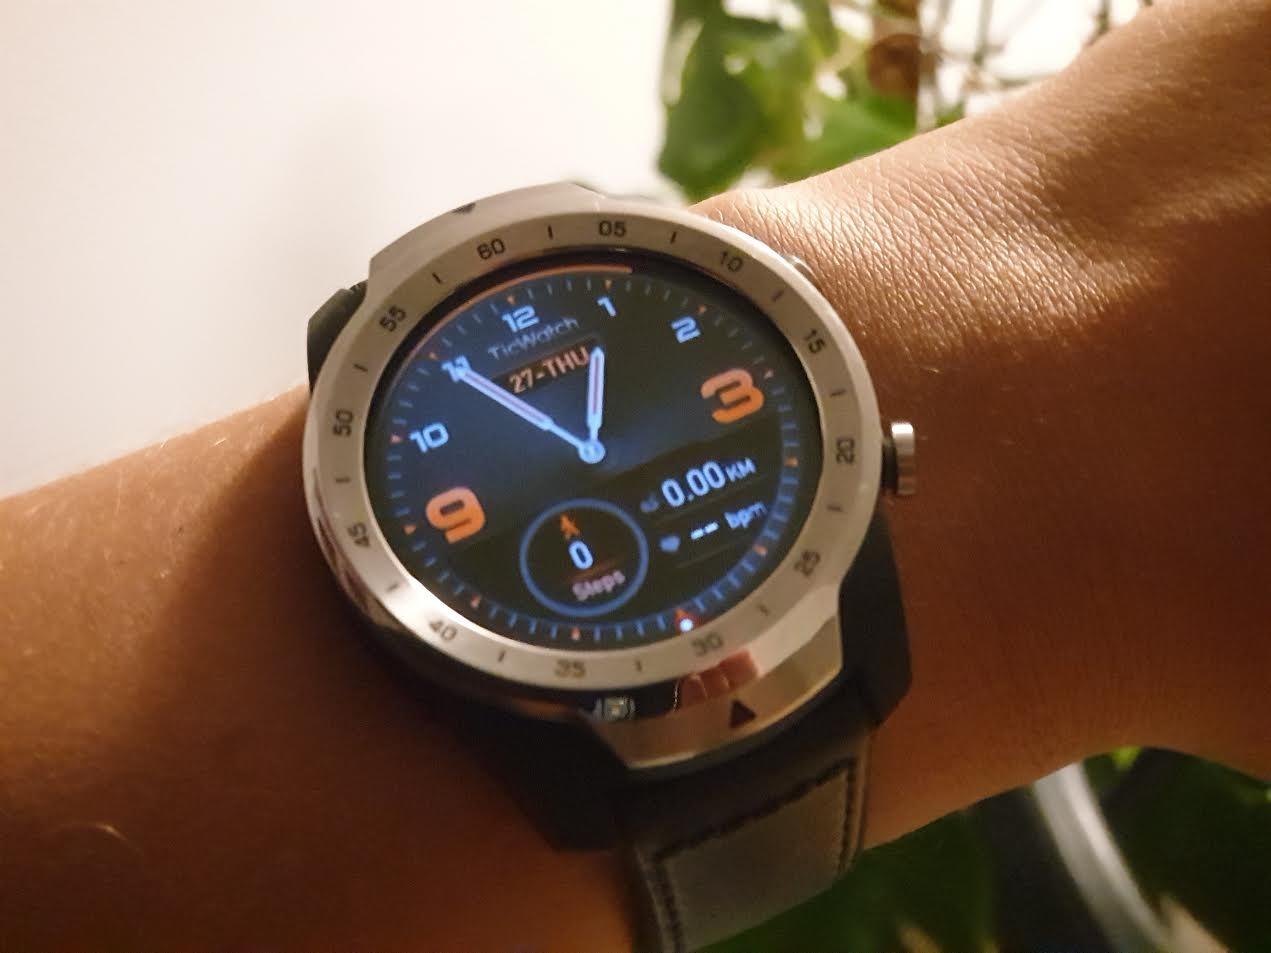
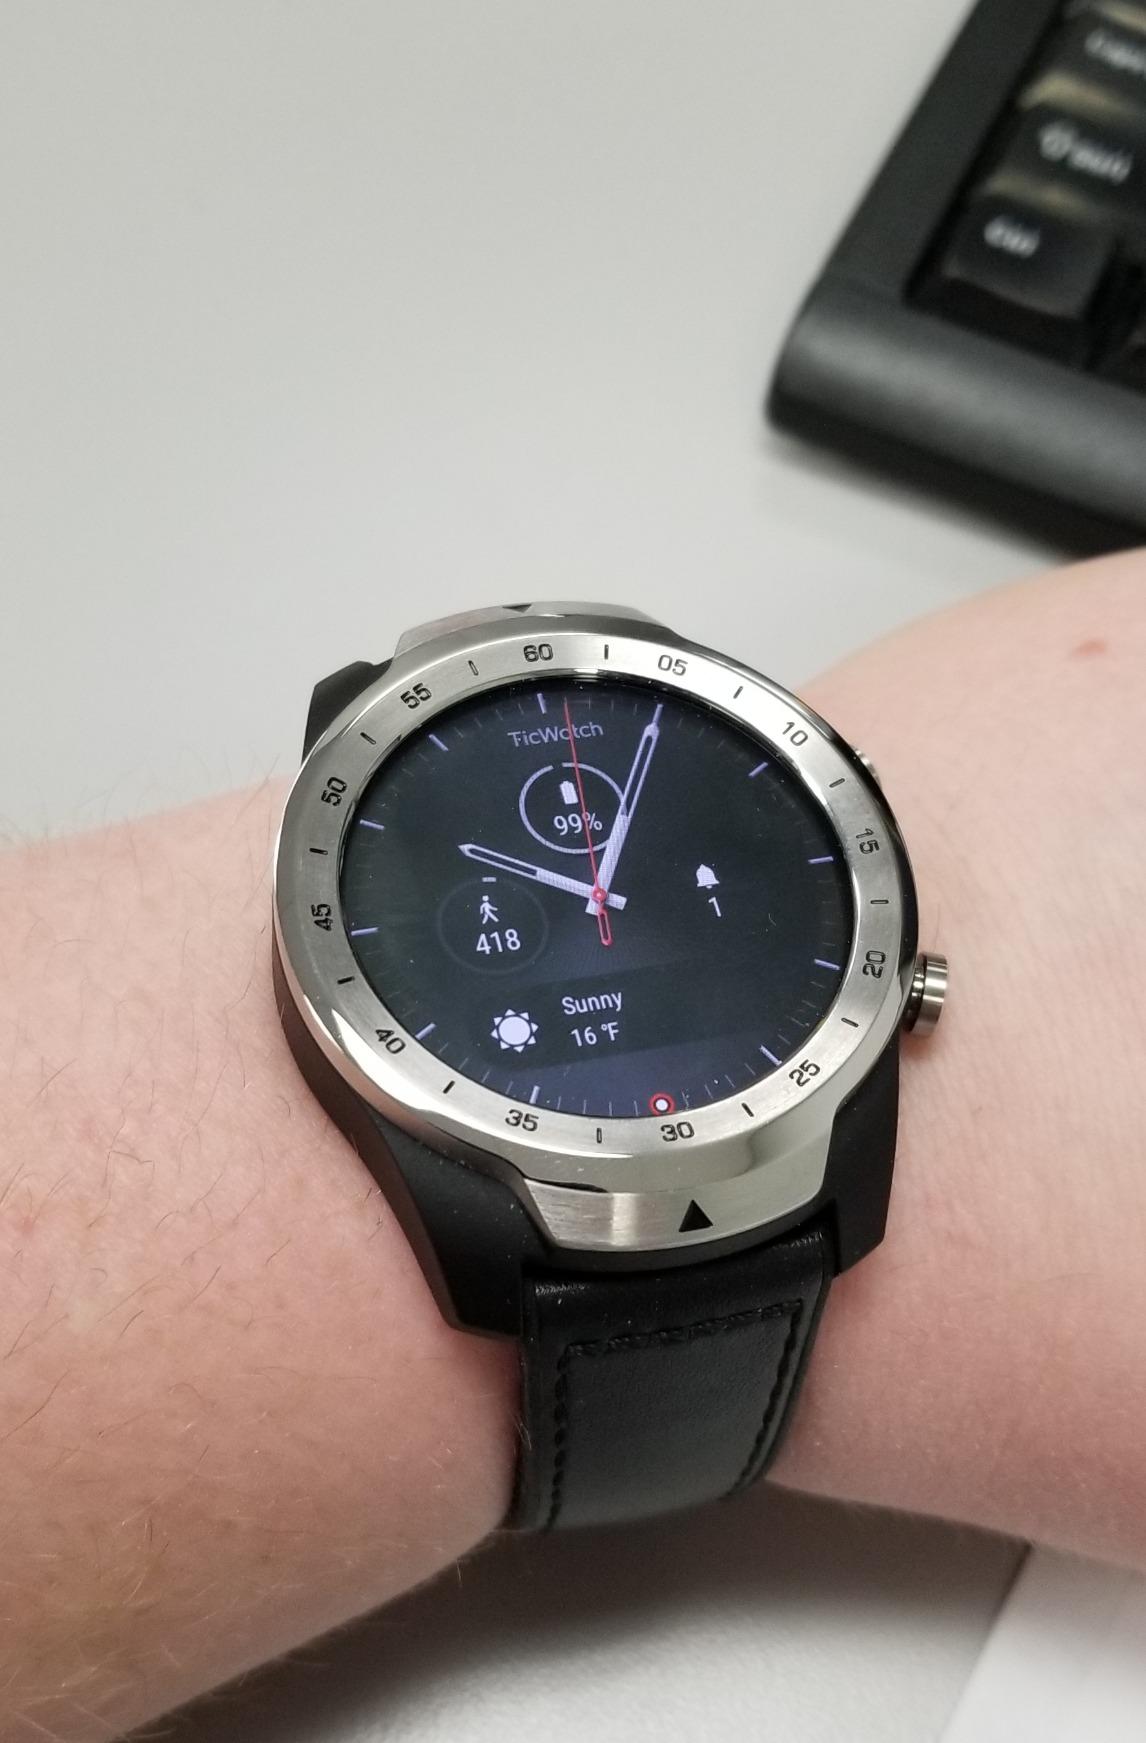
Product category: smartwatch
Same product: yes